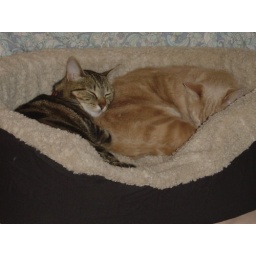
Milo and Simone in the 2 cat bed